Lisa Gladden

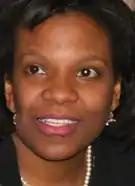

Lisa Adrienne Gladden (born October 6, 1964) is an American politician from Maryland and a member of the Democratic Party. She formerly served in the Maryland State Senate, representing Maryland's District 41 in Baltimore City. She resigned as Senator due Multiple Sclerosis on January 10, 2017